Ksenia Ovsyannikova

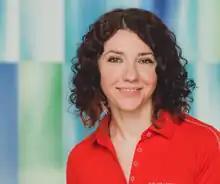

Ksenia Ovsyannikova (born 5 April 1985) is a Russian world-champion wheelchair fencer and IWAS Wheelchair Executive Committee member.